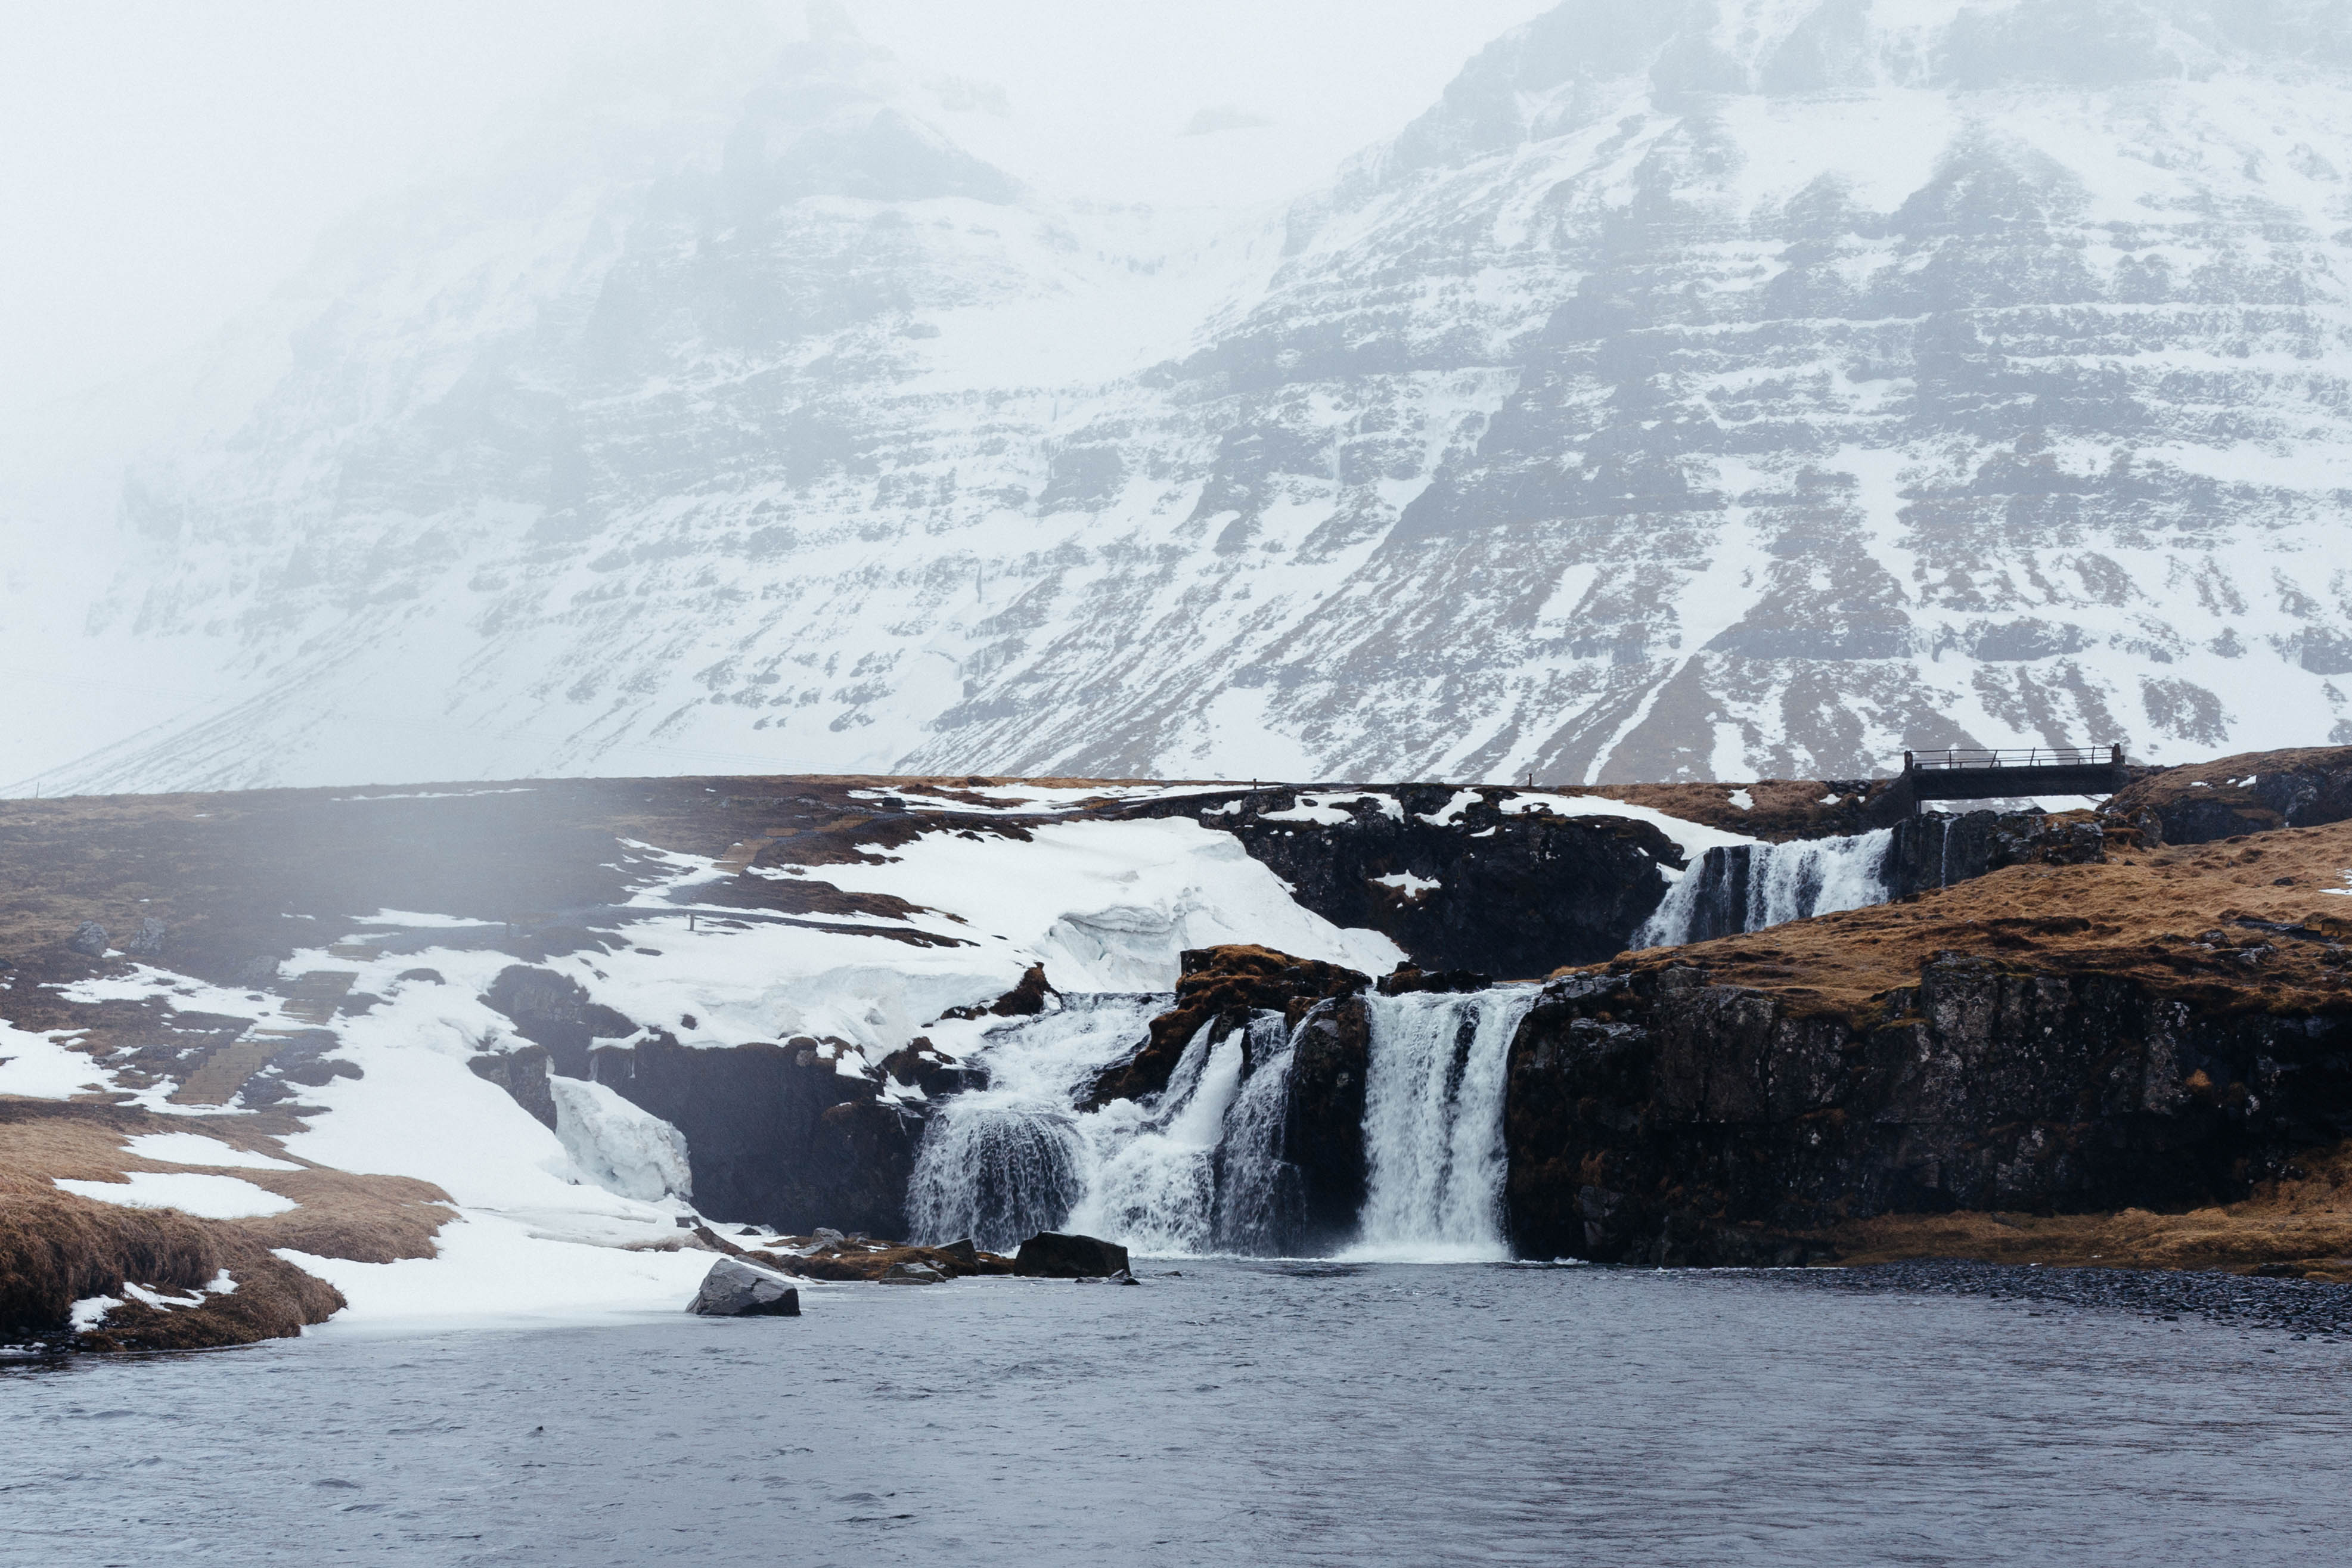
mountain, snow, winter, bridge, lake, mountain range, ice, glacier, fjord, arctic, season, waterfalls, loch, arctic ocean, glacial landform, geological phenomenon